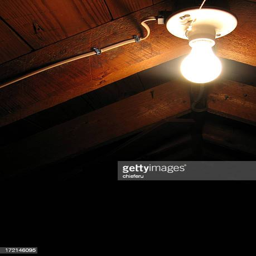
invention on an attic ceiling